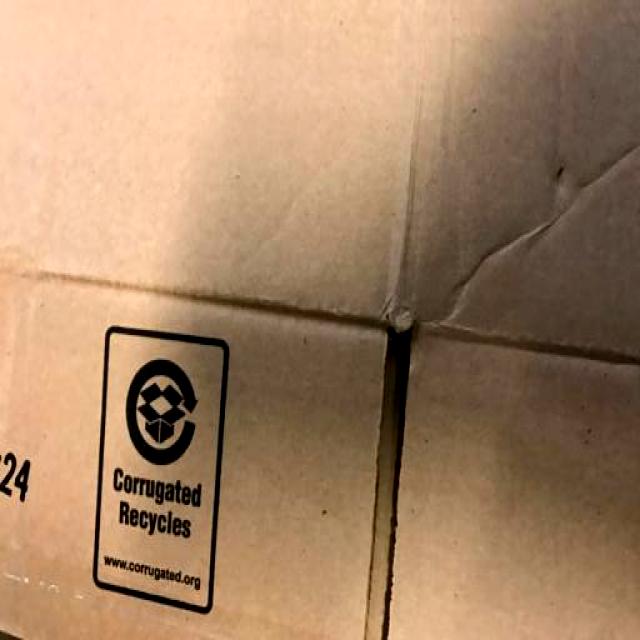
Label: Cardboard